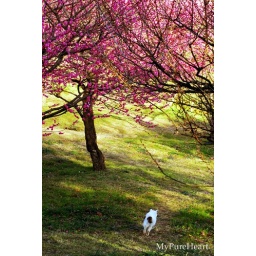
a cat under the plum tree